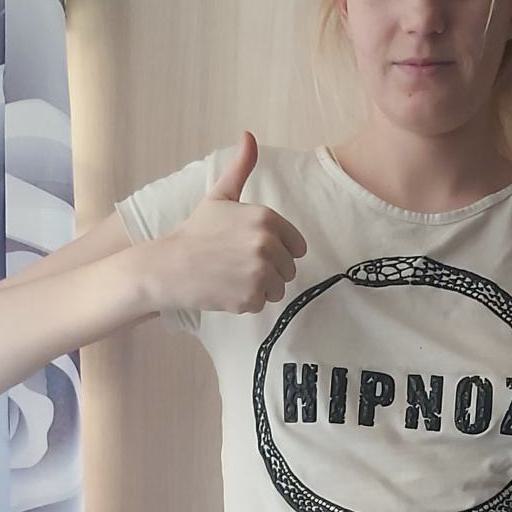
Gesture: like